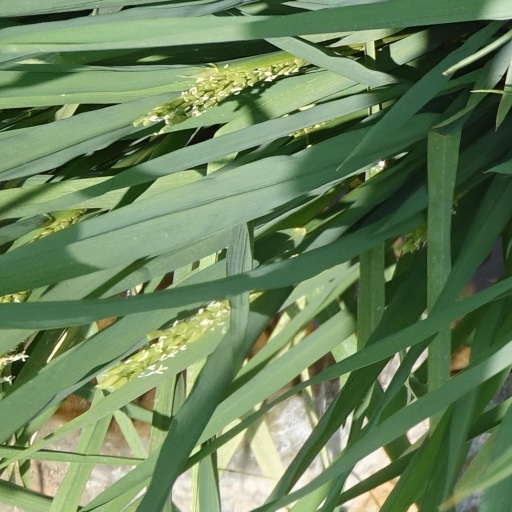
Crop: rice